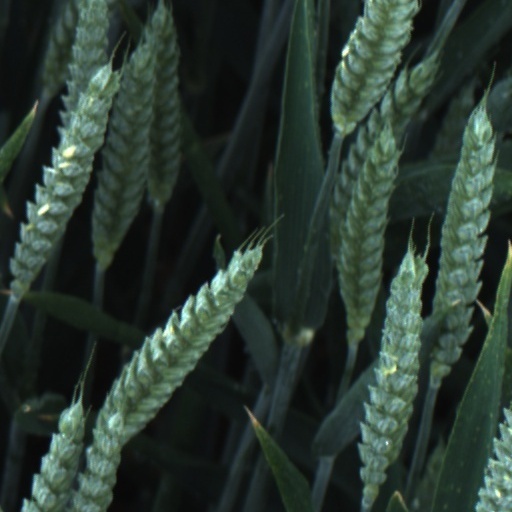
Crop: wheat